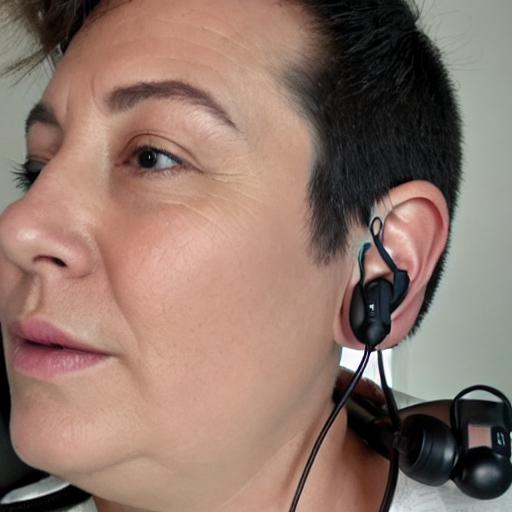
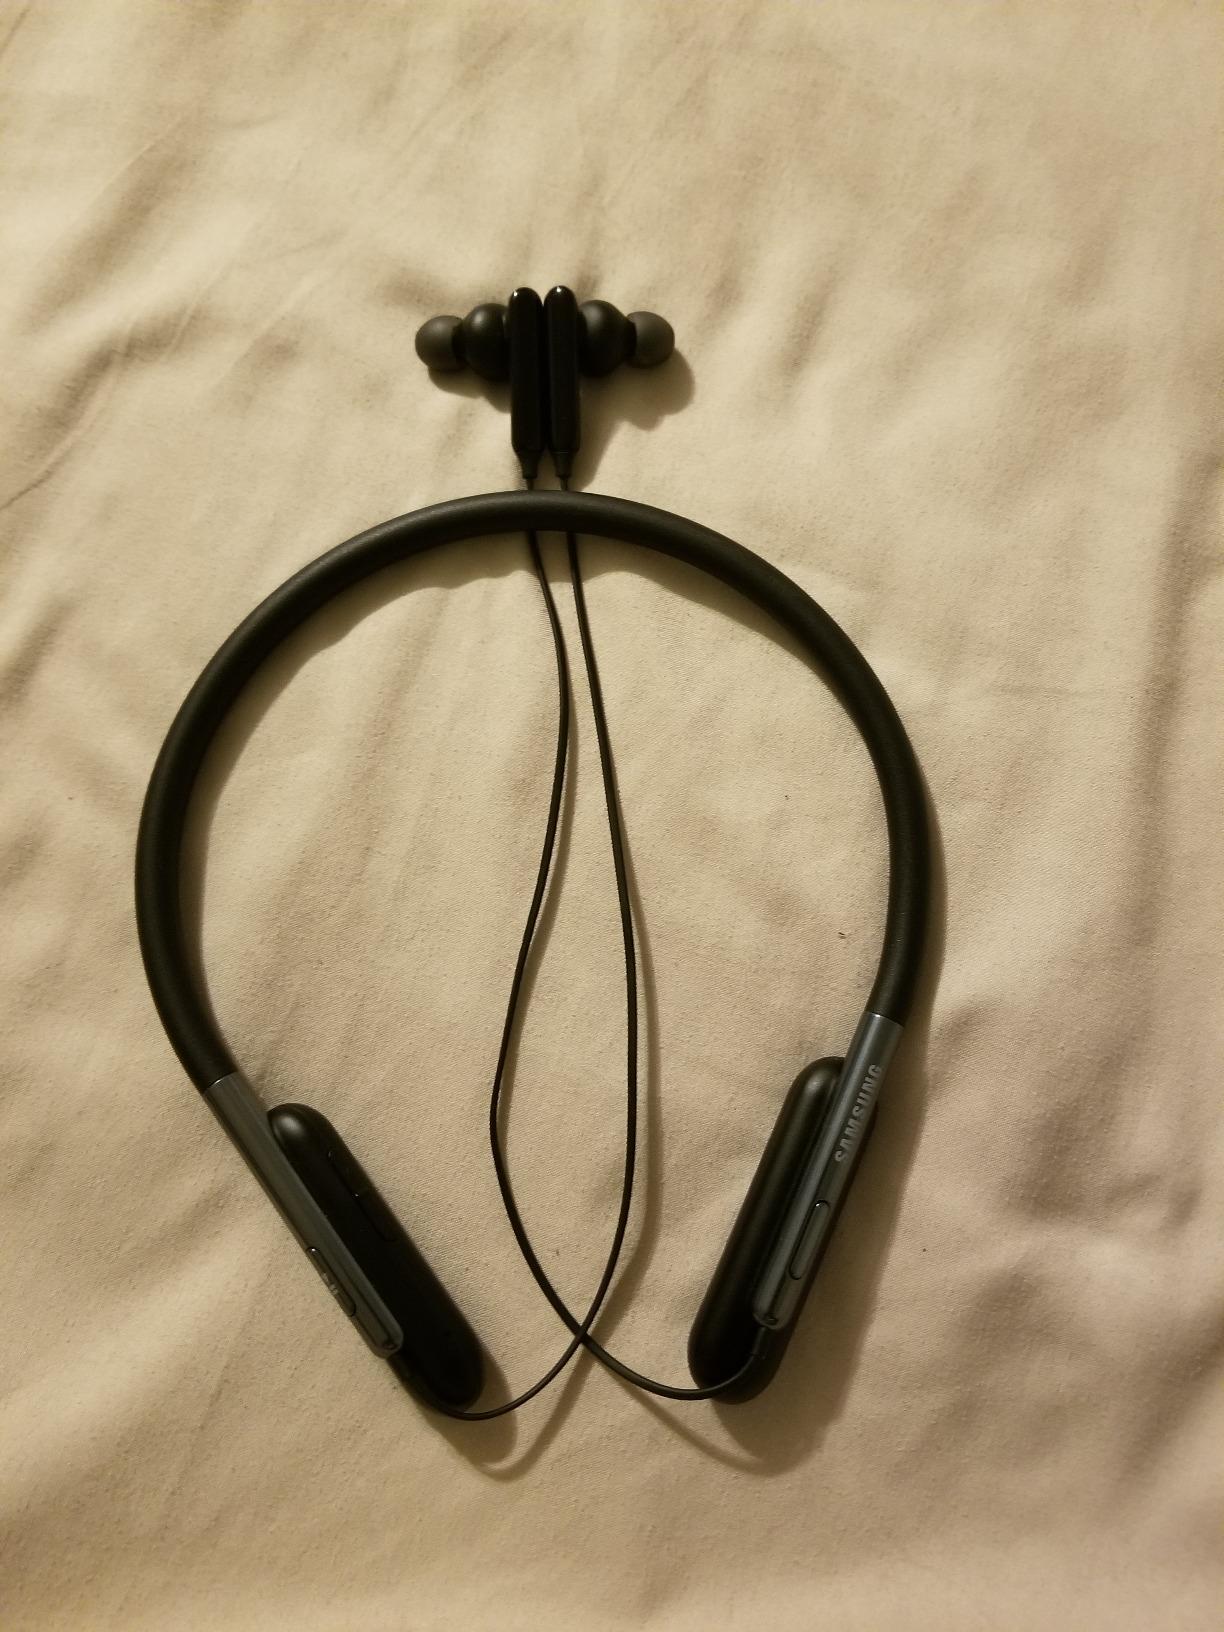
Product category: headphones
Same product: no